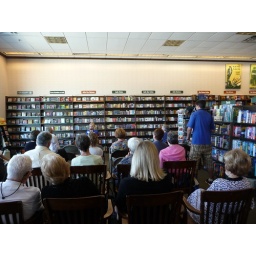
This is Amy Sedlacek who is a local TV anchor person reading in the Read-A-Thon.